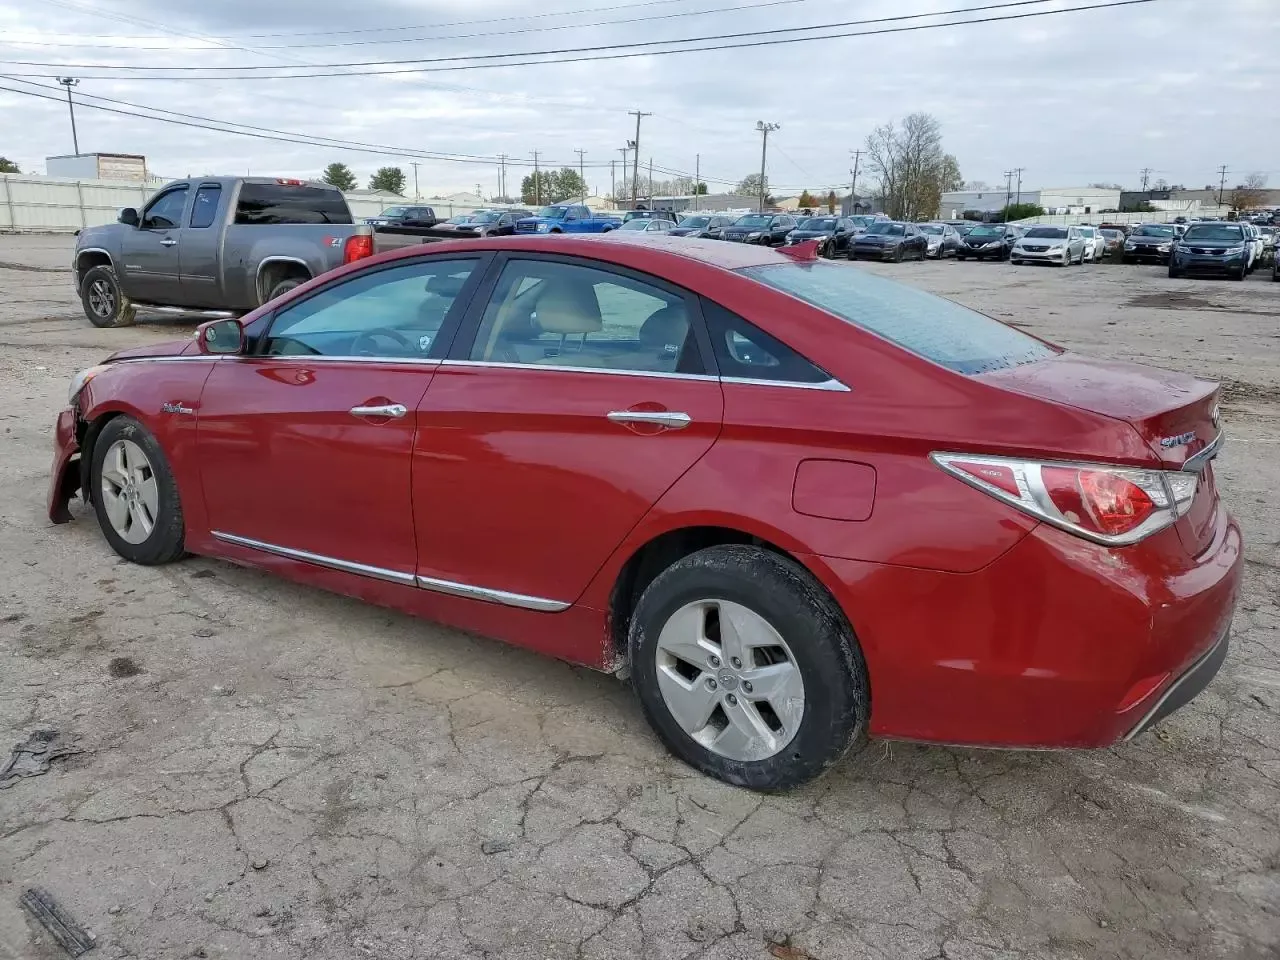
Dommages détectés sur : pare-choc avant, feu avant droit, feu avant gauche, capot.
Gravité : majeur